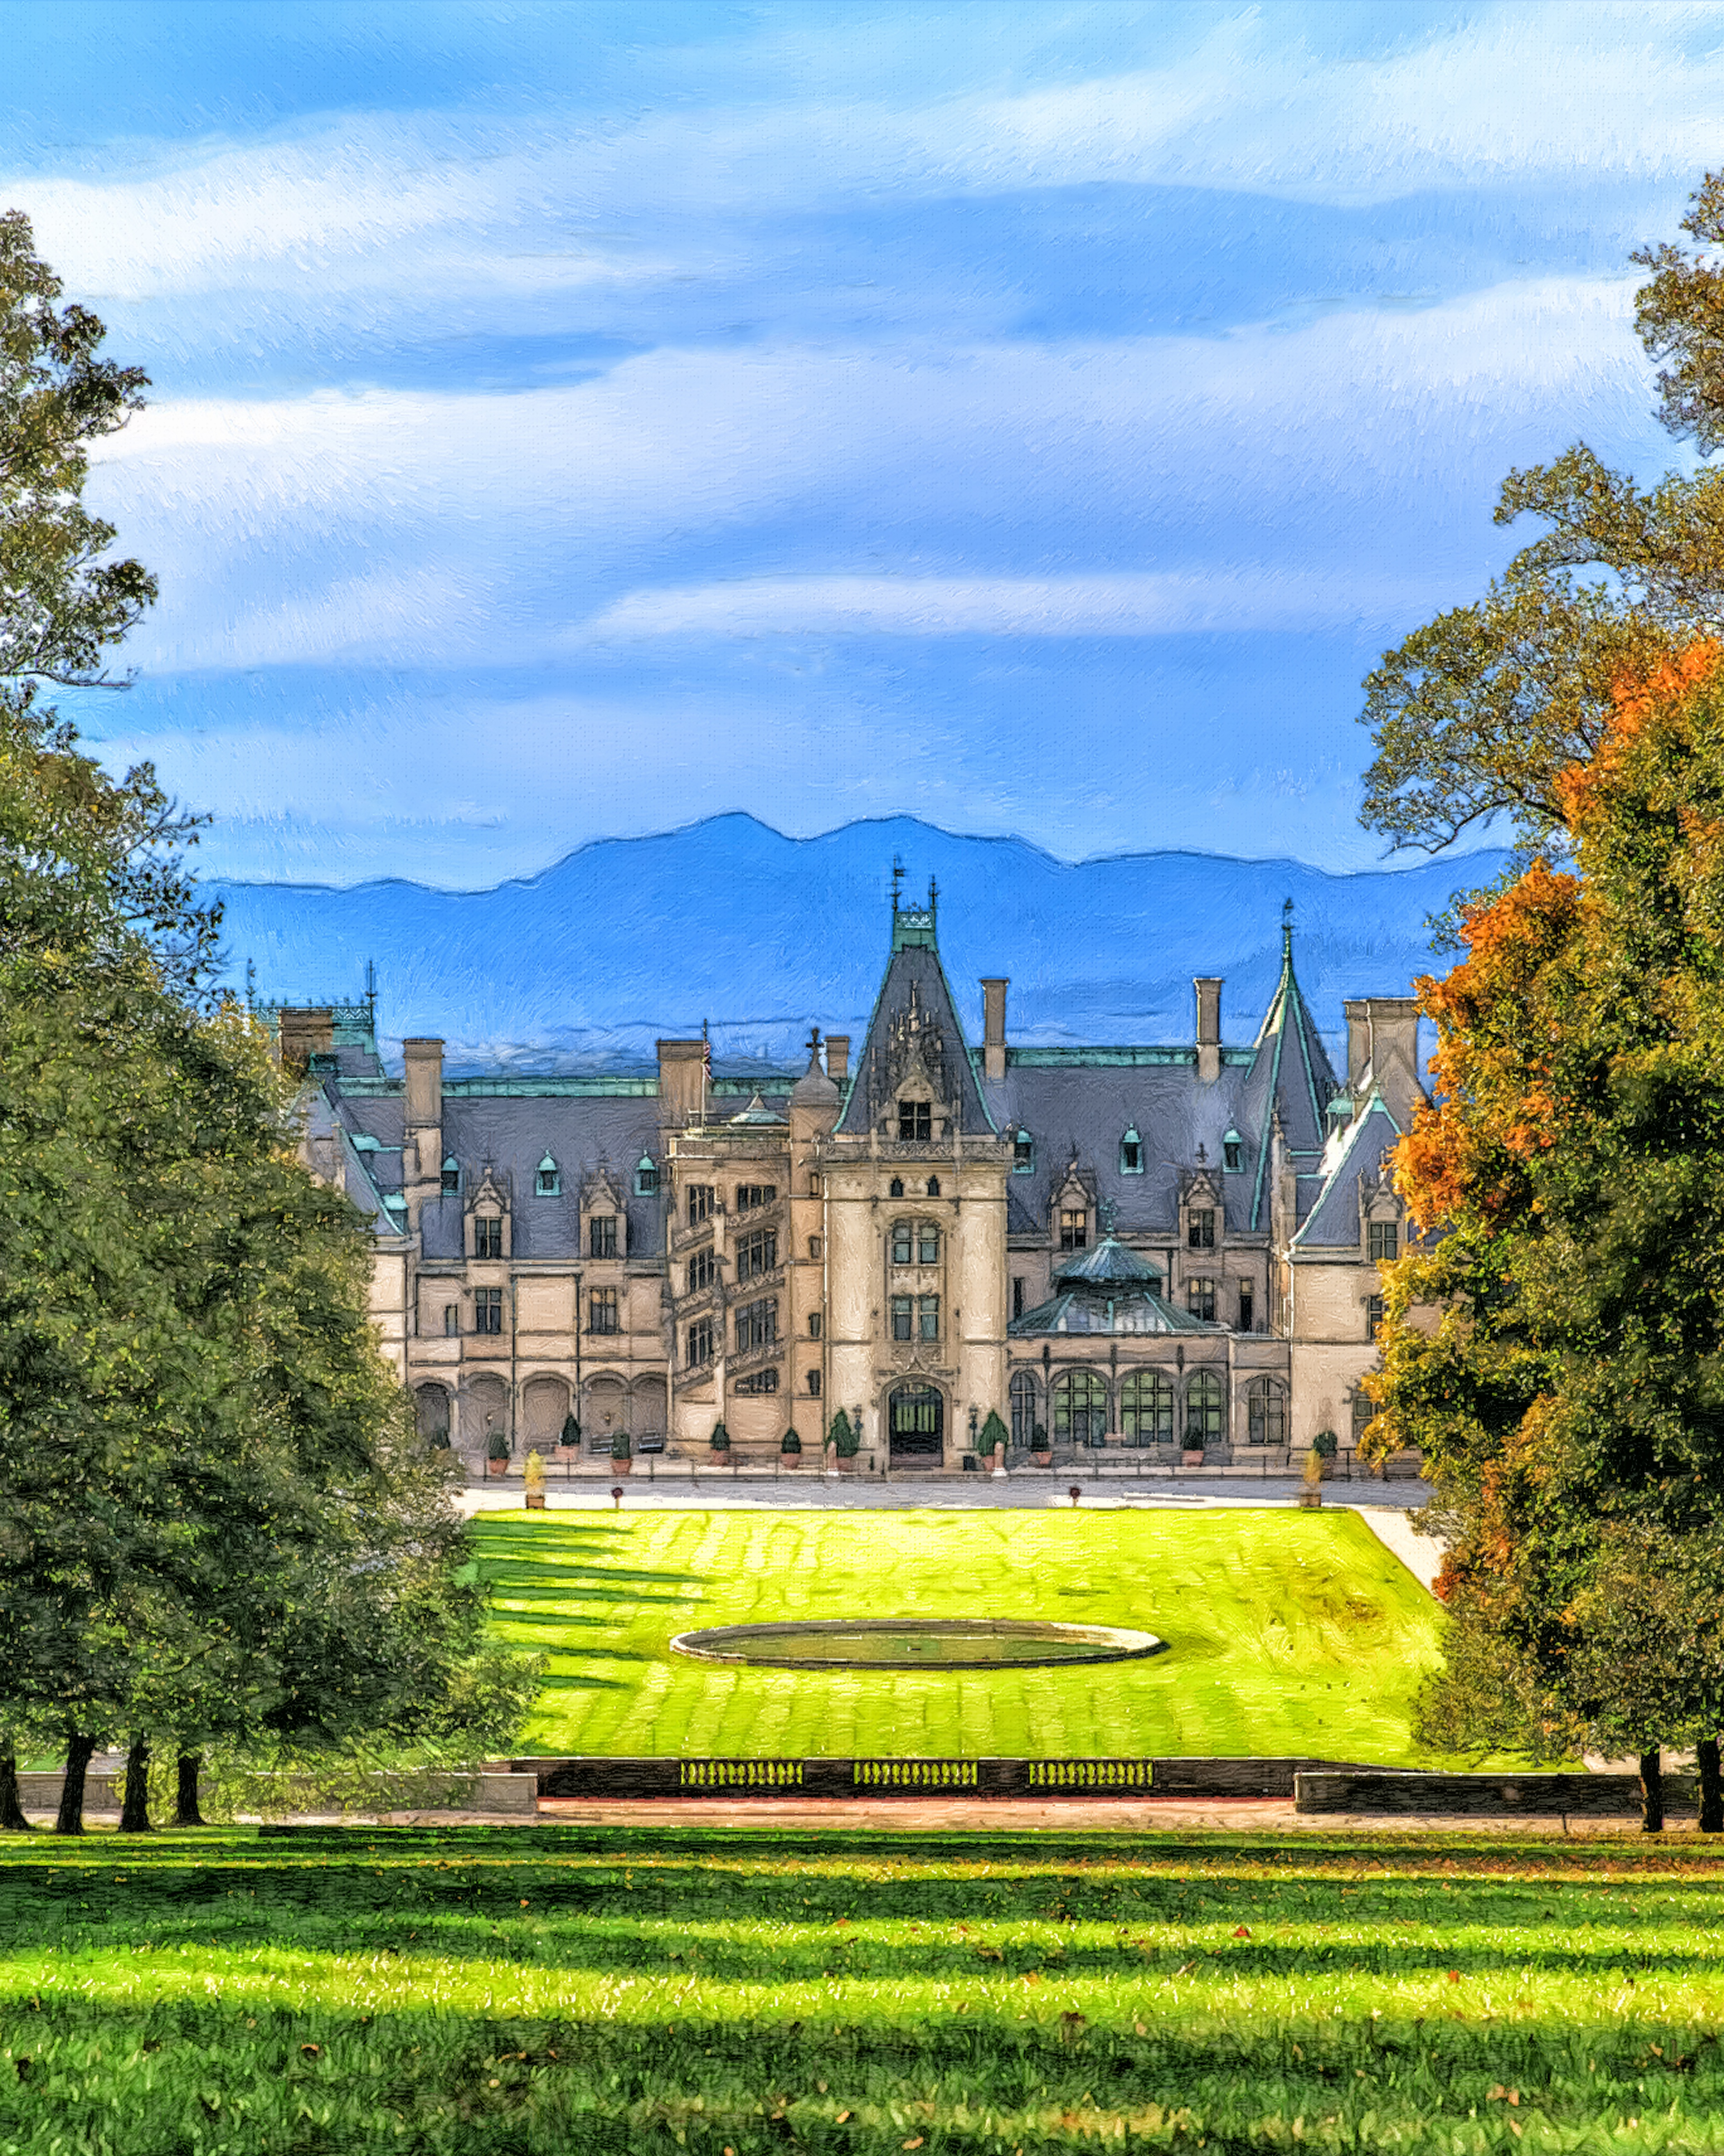
landscape, tree, grass, architecture, sky, lawn, mansion, house, leaf, flower, roof, building, chateau, home, museum, autumn, park, america, attraction, historic, garden, south, family, ornate, amazing, history, famous, large, huge, estate, carolina, destination, rural area, 1895, stately home, largest, biltmore, asheville, biggest, woody plant